Naval battles of the American Revolutionary War

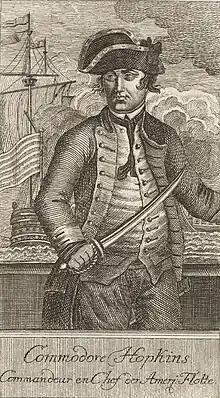
Commodore Esek Hopkins (French engraving)

The Battle of Lexington and Concord on 19 April 1775 drew thousands of militia forces from throughout New England to the towns surrounding Boston. These men remained in the area and their numbers grew, placing the British forces in Boston under siege when they blocked all land access to the peninsula. The British were still able to sail in supplies from Nova Scotia, Providence, and other places because the harbour remained under British naval control. Colonial forces could do nothing to stop these shipments due to the naval supremacy of the British fleet and the complete absence of any sort of rebel armed vessels in the spring of 1775. Nevertheless, while the British were able to resupply the city by sea, the inhabitants and the British forces were on short rations, and prices rose quickly Vice-Admiral Samuel Graves commanded the Royal Navy around occupied Boston under overall leadership of Governor General Thomas Gage. Graves had hired storage on Noddle's Island for a variety of important naval supplies, hay and livestock, which he felt were important to preserve, owing to the "almost impossibility of replacing them at this Juncture".